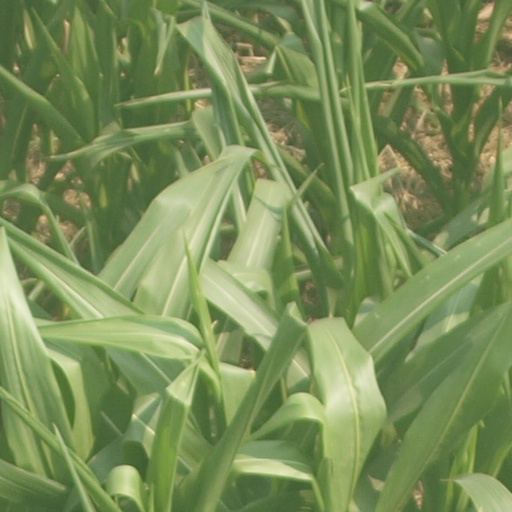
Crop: maize; corn